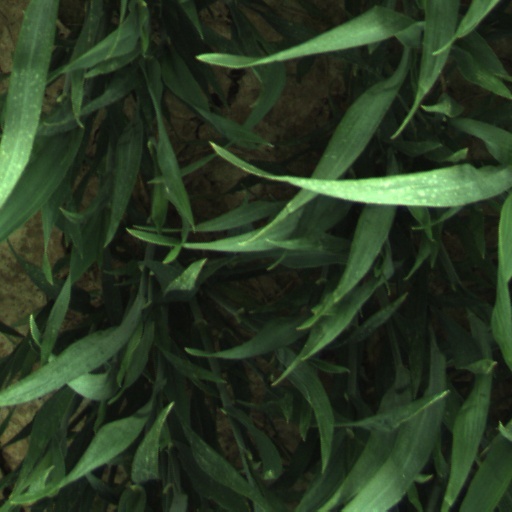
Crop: wheat